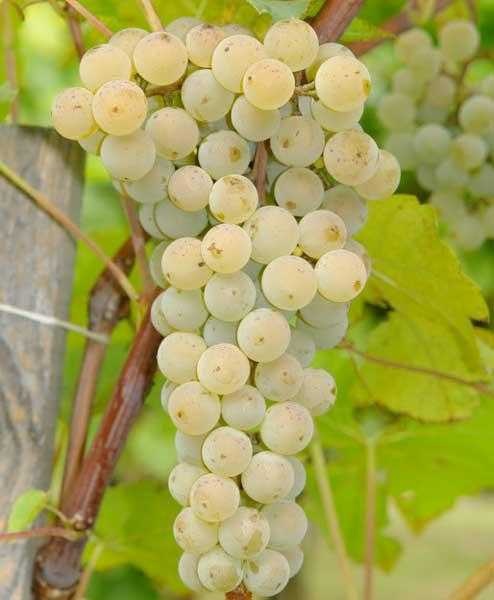
Label: Grapes